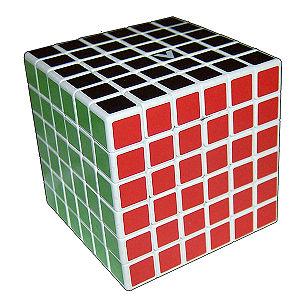
Le V-Cube 6 est la version 6×6×6 du Rubik's Cube. Contrairement au puzzle original, il ne possède pas de cube fixe : les cubes du centre sont libres de se déplacer dans différentes positions. Il a été inventé par Panagiotis Verdes et est produit par sa compagnie Verdes Innovations SA.
Le Rubik’s Cube est un casse-tête inventé par Ernő Rubik en 1974, et qui s’est rapidement répandu sur toute la planète au cours des années 1980.